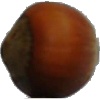
Label: nut_forest